BlackGEM

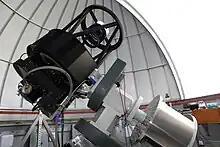
Prototype BlackGEM telescope in the dome in Nijmegen, The Netherlands.

The BlackGEM array will consist of 10-15 telescopes each 65 cm in diameter when completed. This configuration uniquely allows the pointing of the combined telescope to be matched to the often elongated ellipse-shaped source-location estimates provided by gravitational wave detectors. Once an optical counterpart has been detected, all telescopes are pointed at the target giving a light-collecting area and sensitivity equivalent to that of a single 3.5 m diameter telescope, but with a larger two-square-degree field of view.